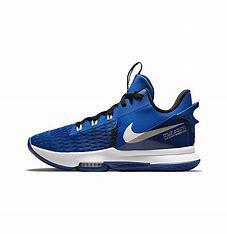
Brand: Nike
Model: Lebron Witness 5